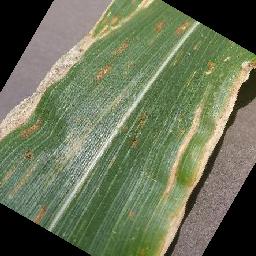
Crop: corn
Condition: (maize)_cercospora_spot_gray_spot